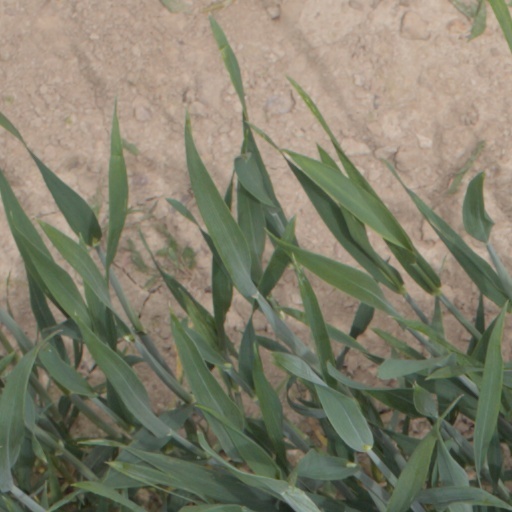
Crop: wheat